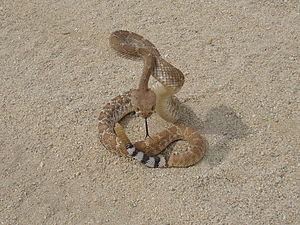
L’intimidation est l'action d'intimider, de faire peur à quelqu'un, c'est aussi le résultat de cette action. Elle peut aussi être définie comme des pressions destinées à dissuader une personne de faire son devoir ou de faire valoir ses droits.
Crotalus est un genre de serpents de la famille des Viperidae.